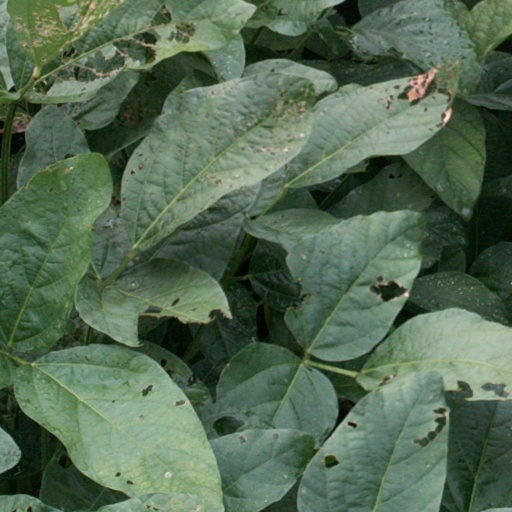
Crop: soybean